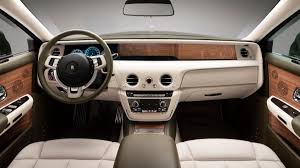
Label: noambulance